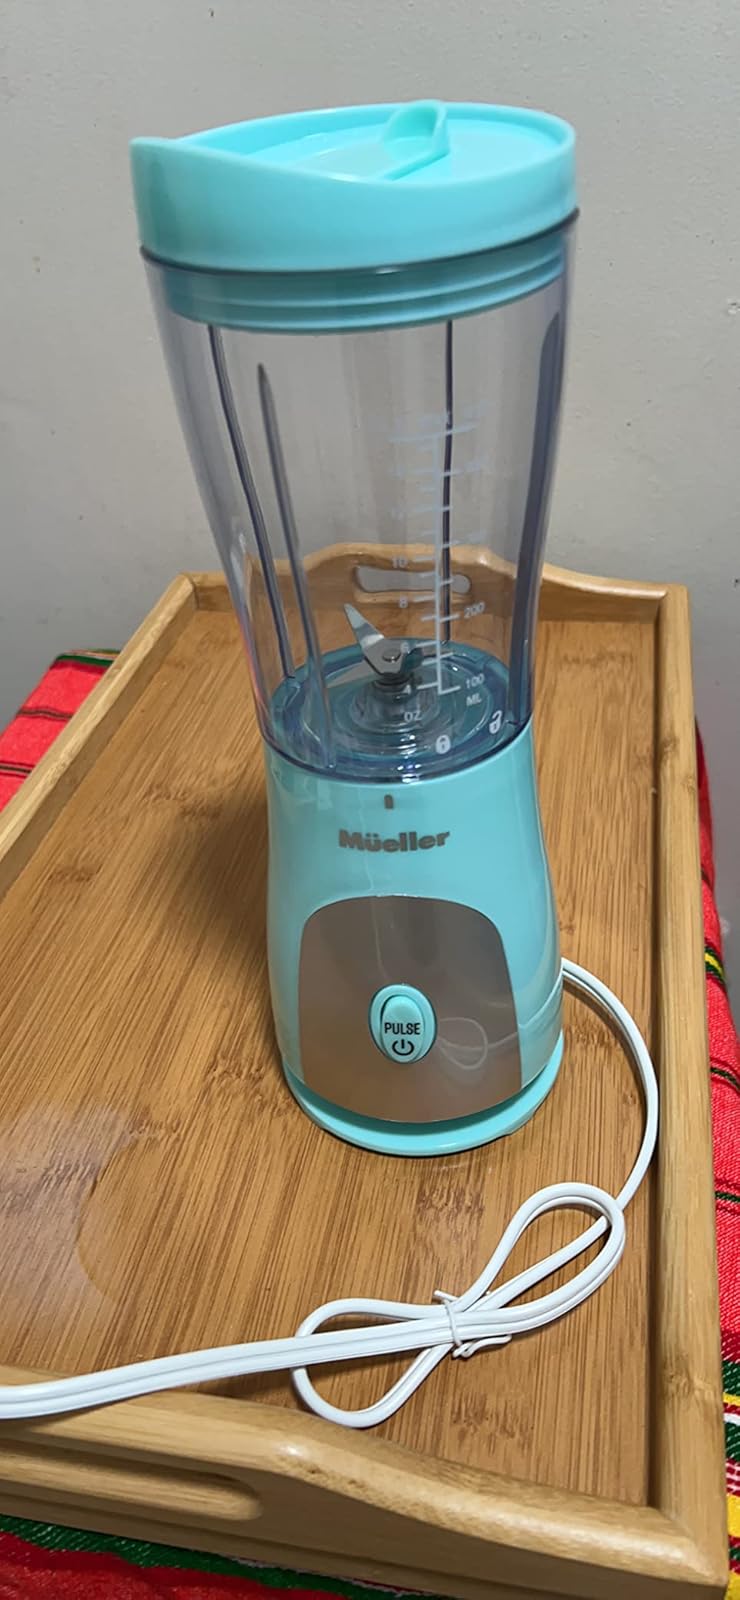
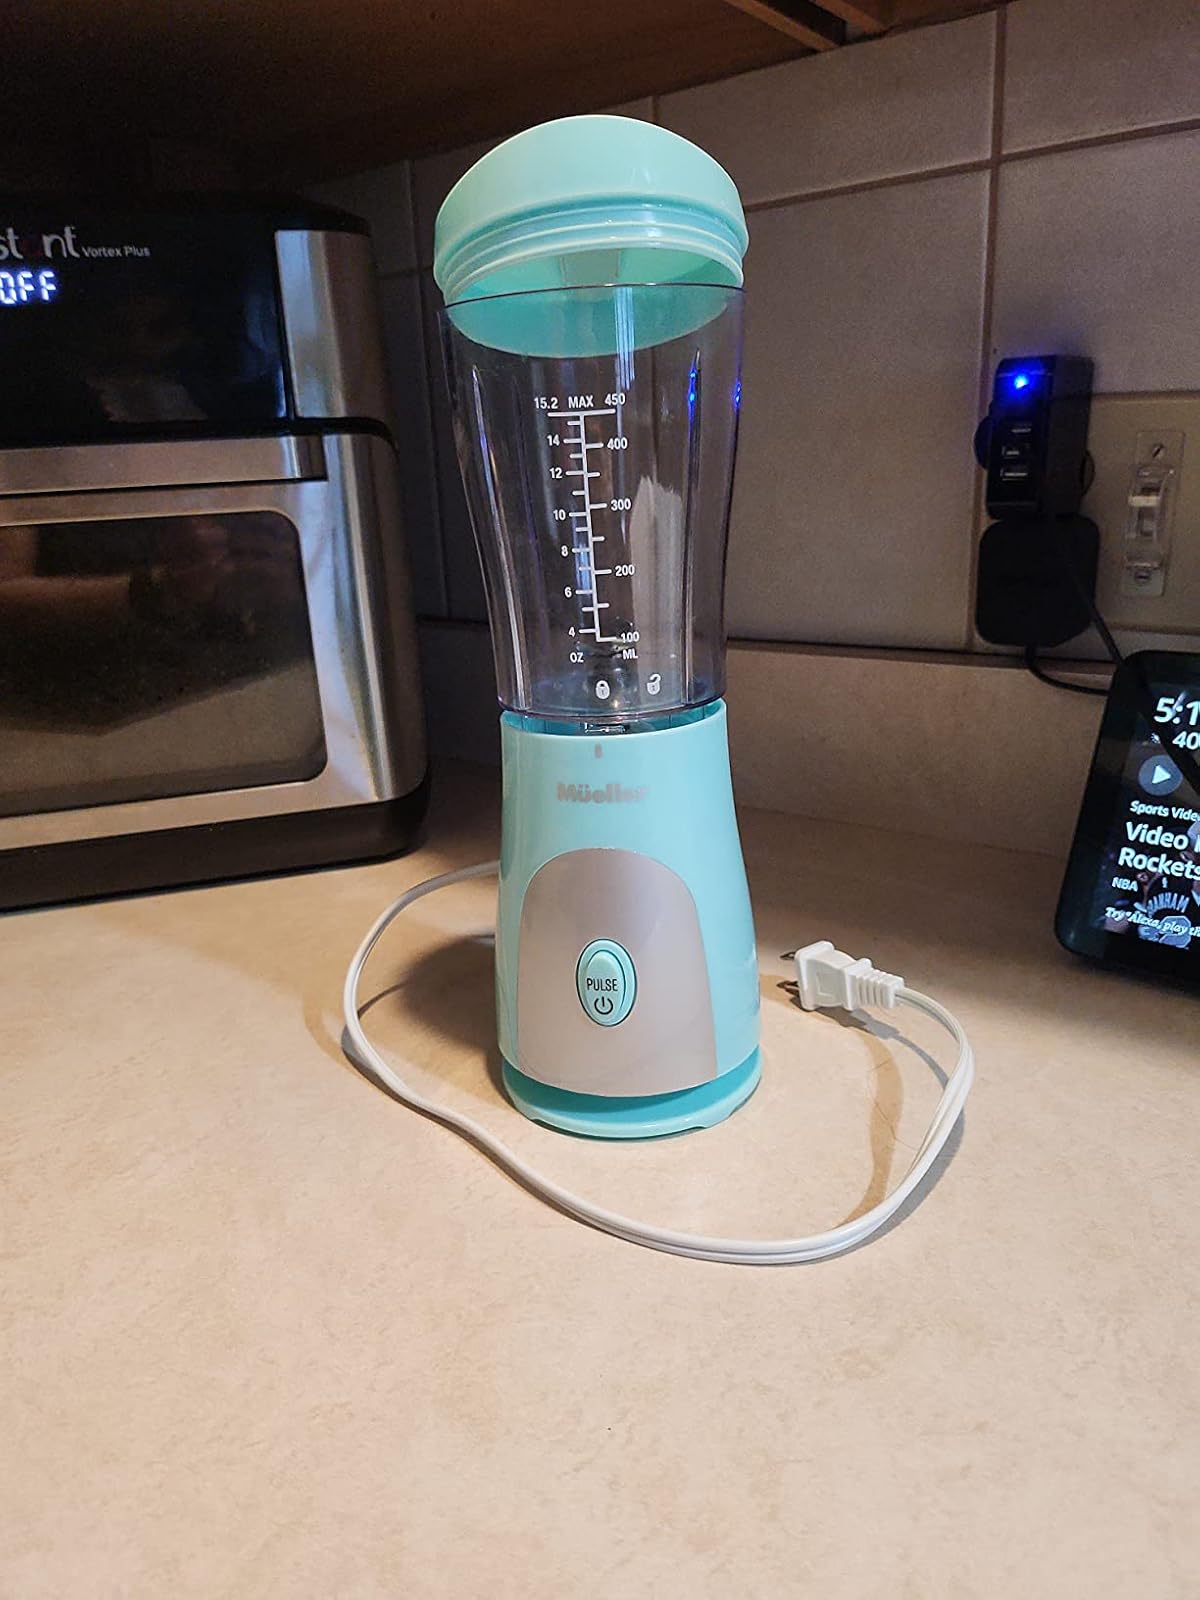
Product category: items_blender
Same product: yes